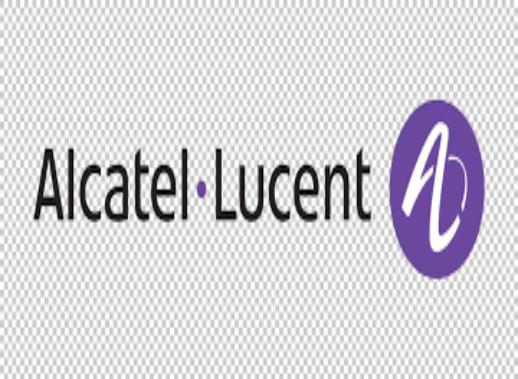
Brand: Alcatel-2
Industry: Electronic